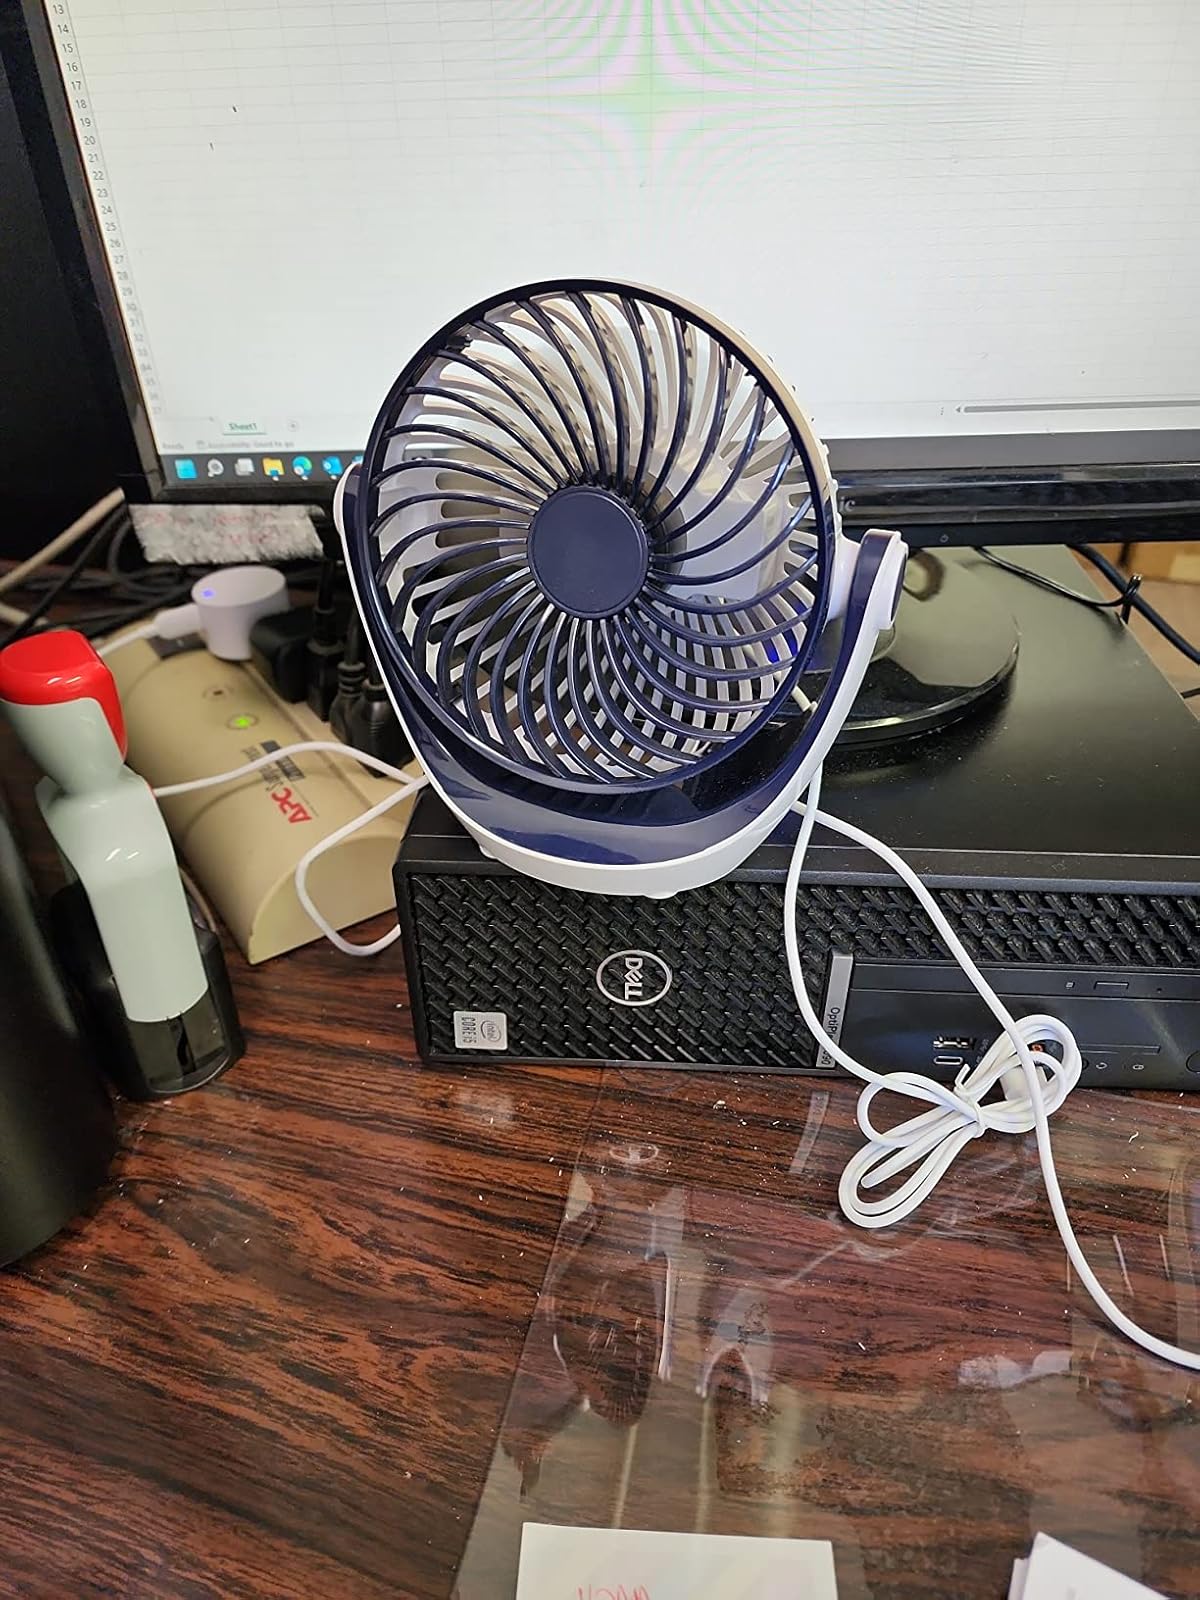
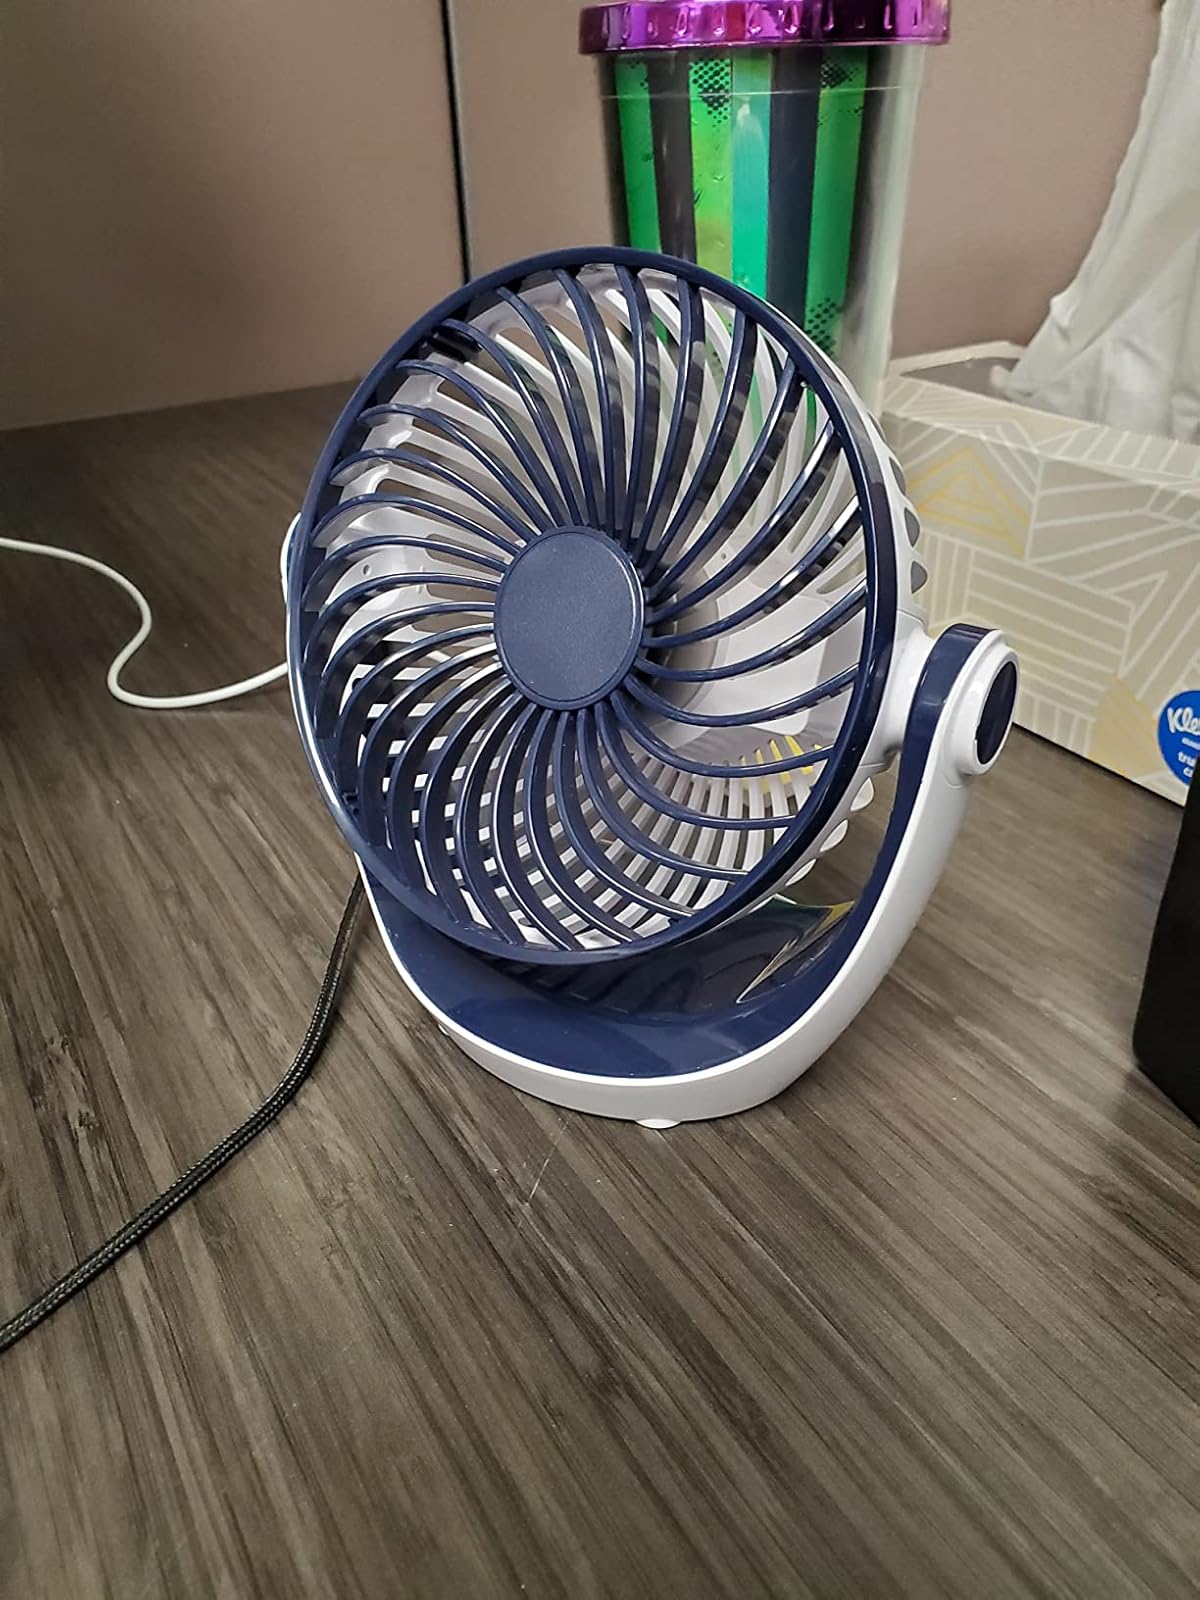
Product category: fan
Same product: yes